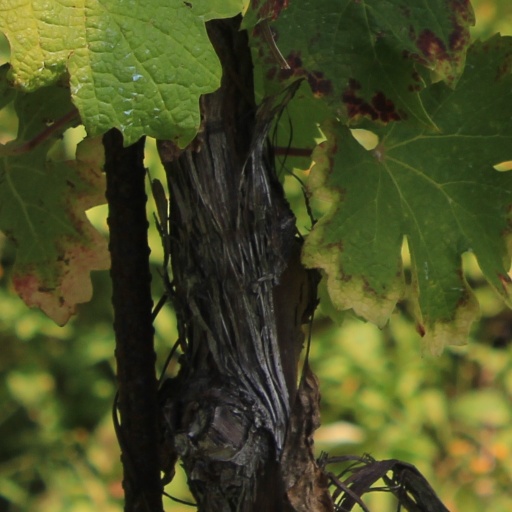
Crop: grape